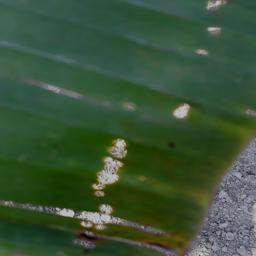
Label: POTASSIUM DEFICIENCY